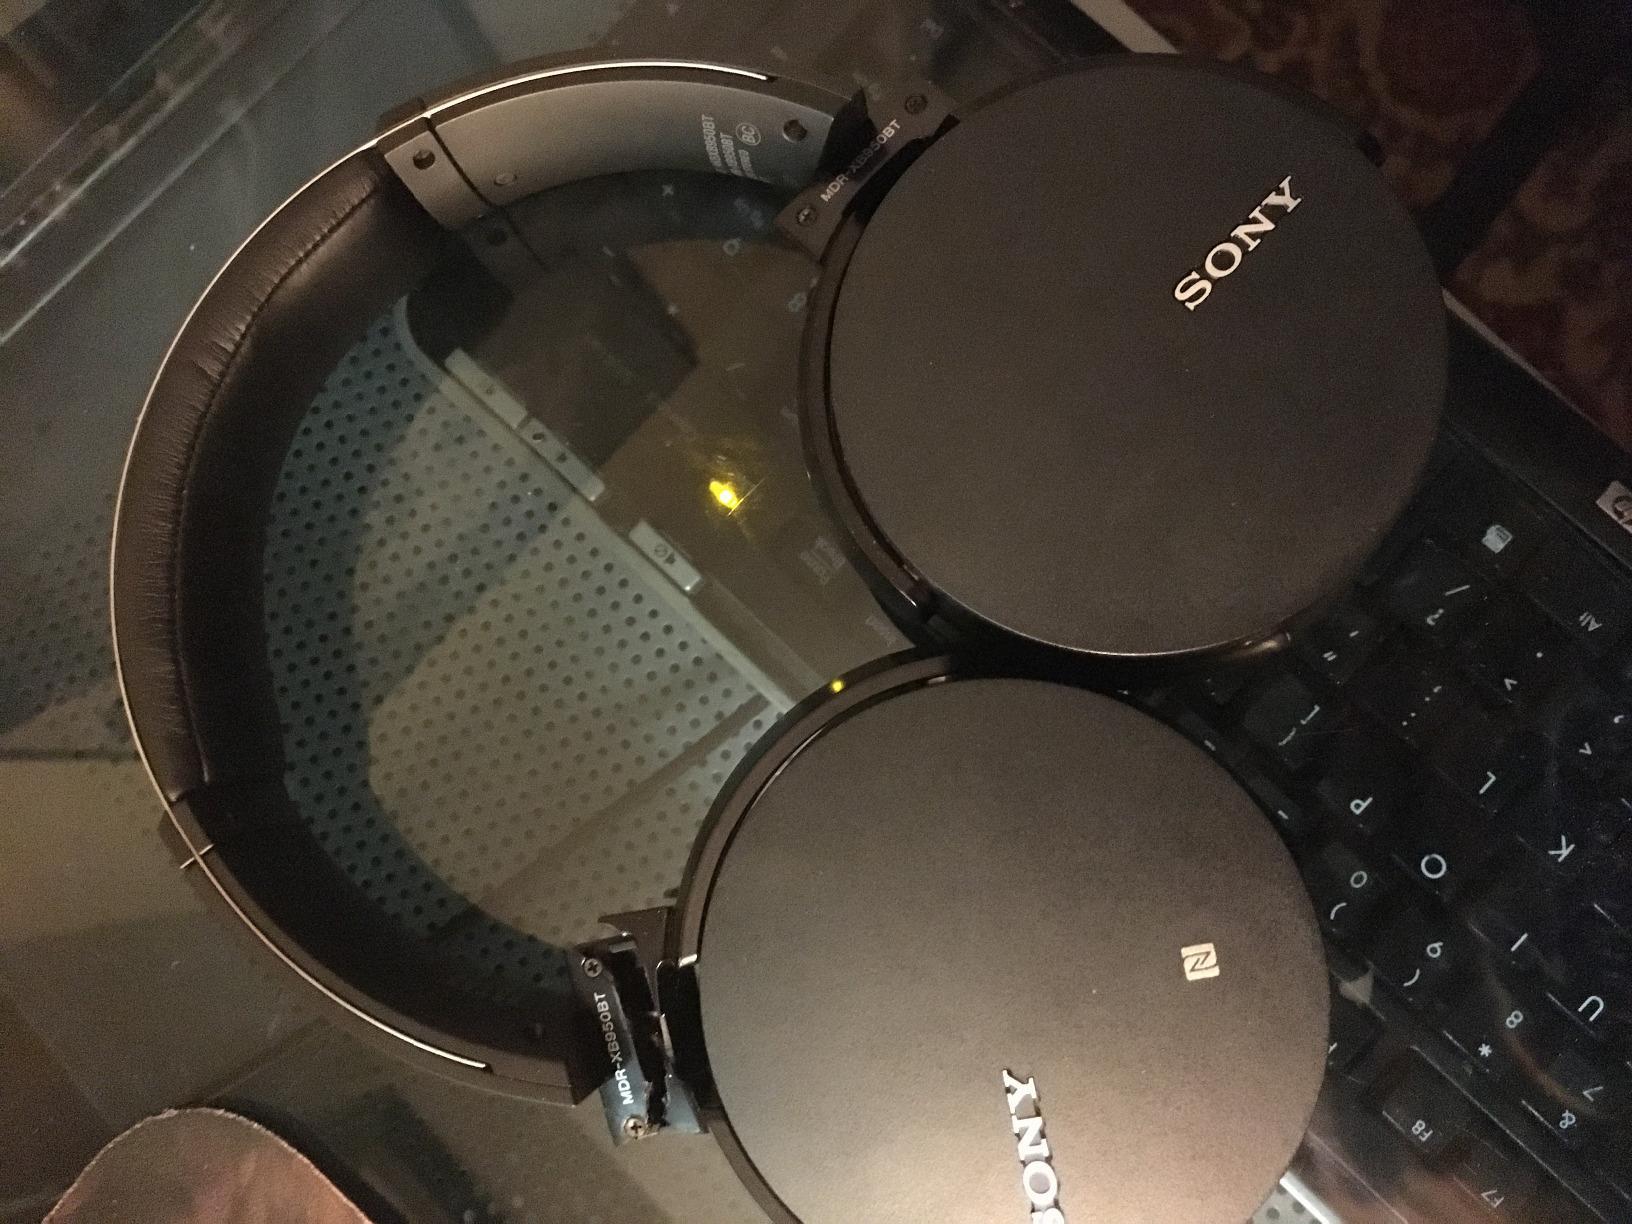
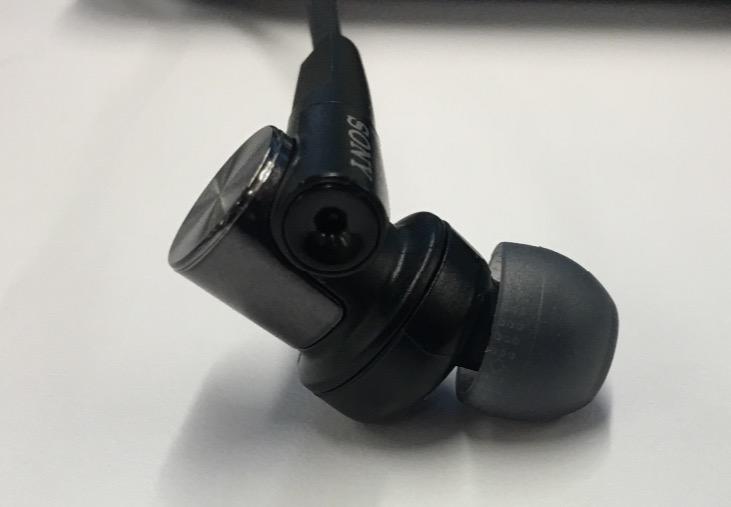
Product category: headphones
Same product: no